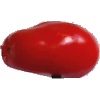
Label: Tomato 2